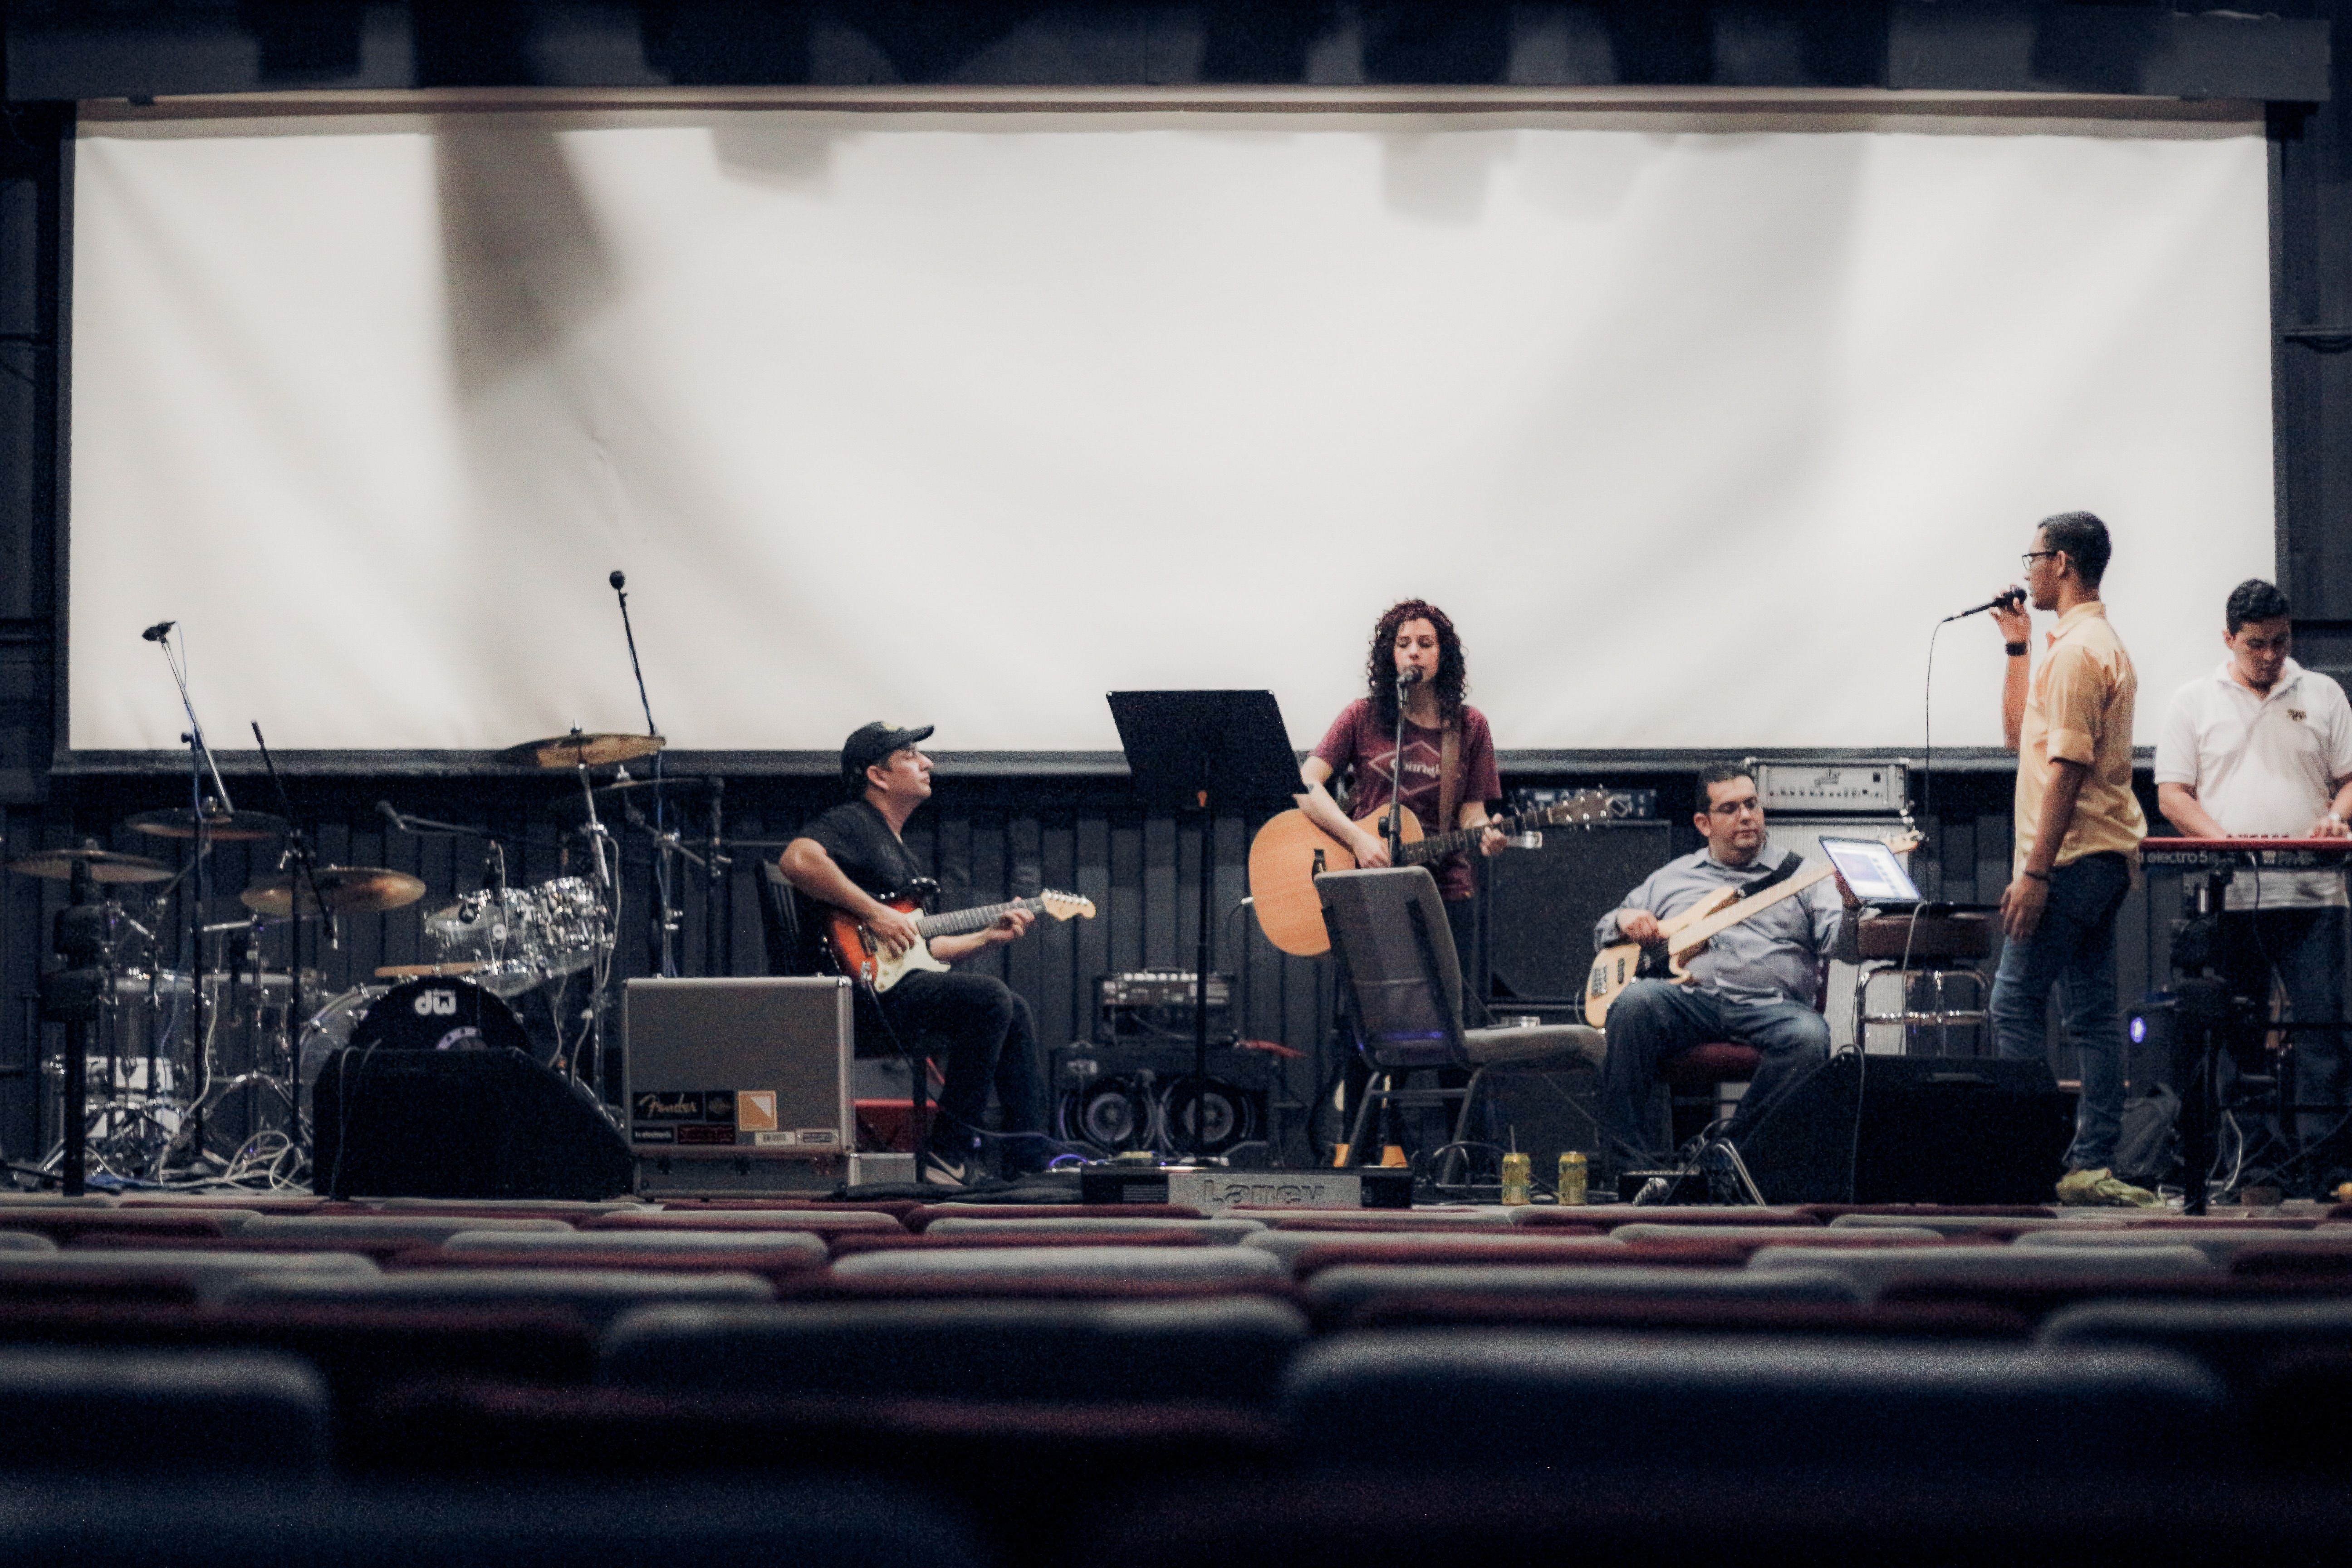
music, concert, audience, musician, stage, orchestra, performance, singing, entertainment, performing arts, social group, musical ensemble